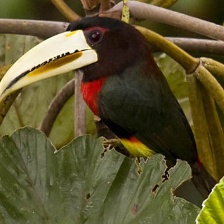
Species: IVORY BILLED ARACARI
Scientific name: PTEROGLOSSUS AZARA
ImageNet parent category: toucan